Inokuchi Akuri

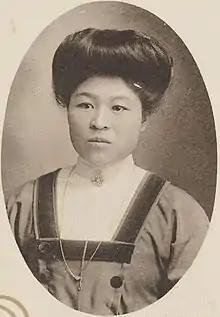
Inokuchi Akuri, from a photograph taken before 1912.

Inokuchi Akuri was born in Akita Prefecture. Sponsored by the Japanese government, she attended Smith College and Wellesley College, and studied physical education with Senda Berenson at the Boston Normal School of Gymnastics, founded by Mary Tileston Hemenway. "There is a great desire to make women strong in Japan," she explained to a Boston newspaper in 1901, "and so my government sent me over here to study how to increase our women's strength."